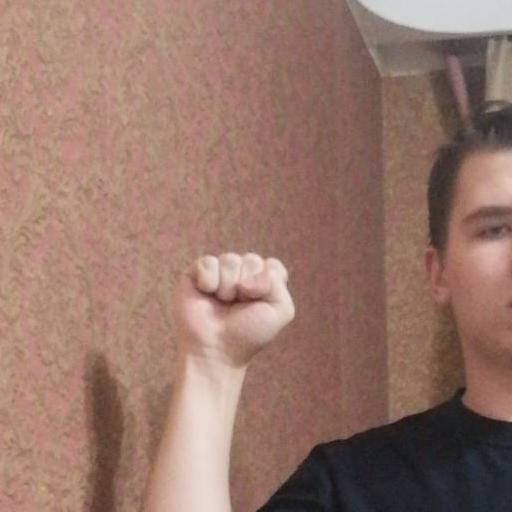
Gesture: fist